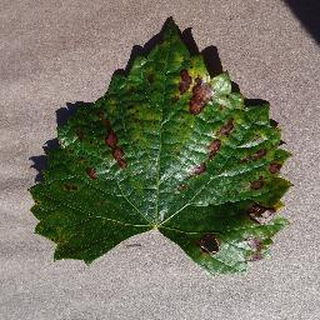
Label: grape_esca_black_measles